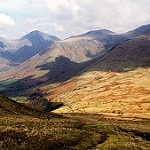
Label: mountain